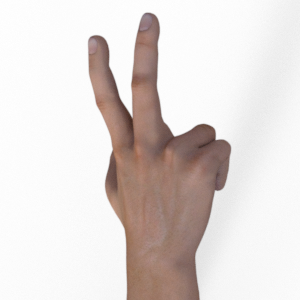
Label: scissors